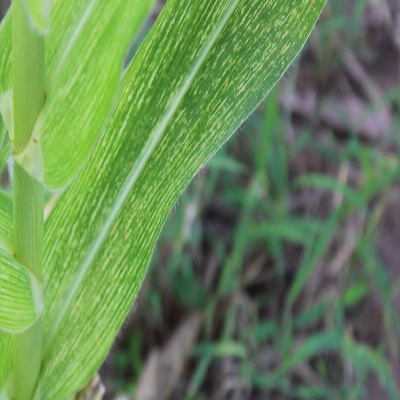
Crop: Maize
Condition: streak virus